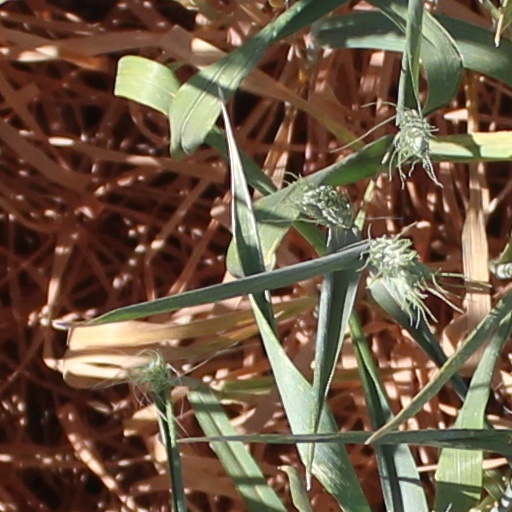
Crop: wheat